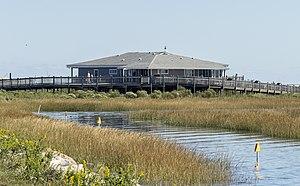
Centre d'accueil de Toms Cove, Assateague Island National Seashore, Virginia, Etats-Unis